Der Herr der Liebe

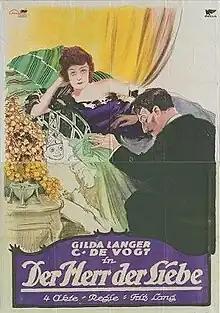
Film poster

Der Herr der Liebe (The Master of Love) is a 1919 romantic silent film directed in Germany by Fritz Lang. It was his second film. Carl de Vogt and Gilda Langer starred, as they had in Lang's debut feature, "Halbblut". Lang himself is said to have acted in a supporting role.